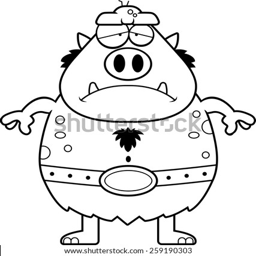
a cartoon illustration of a troll looking sad .